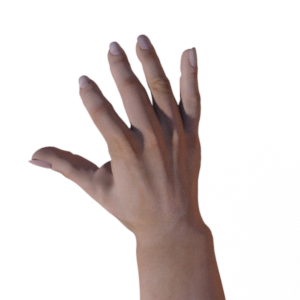
Label: paper